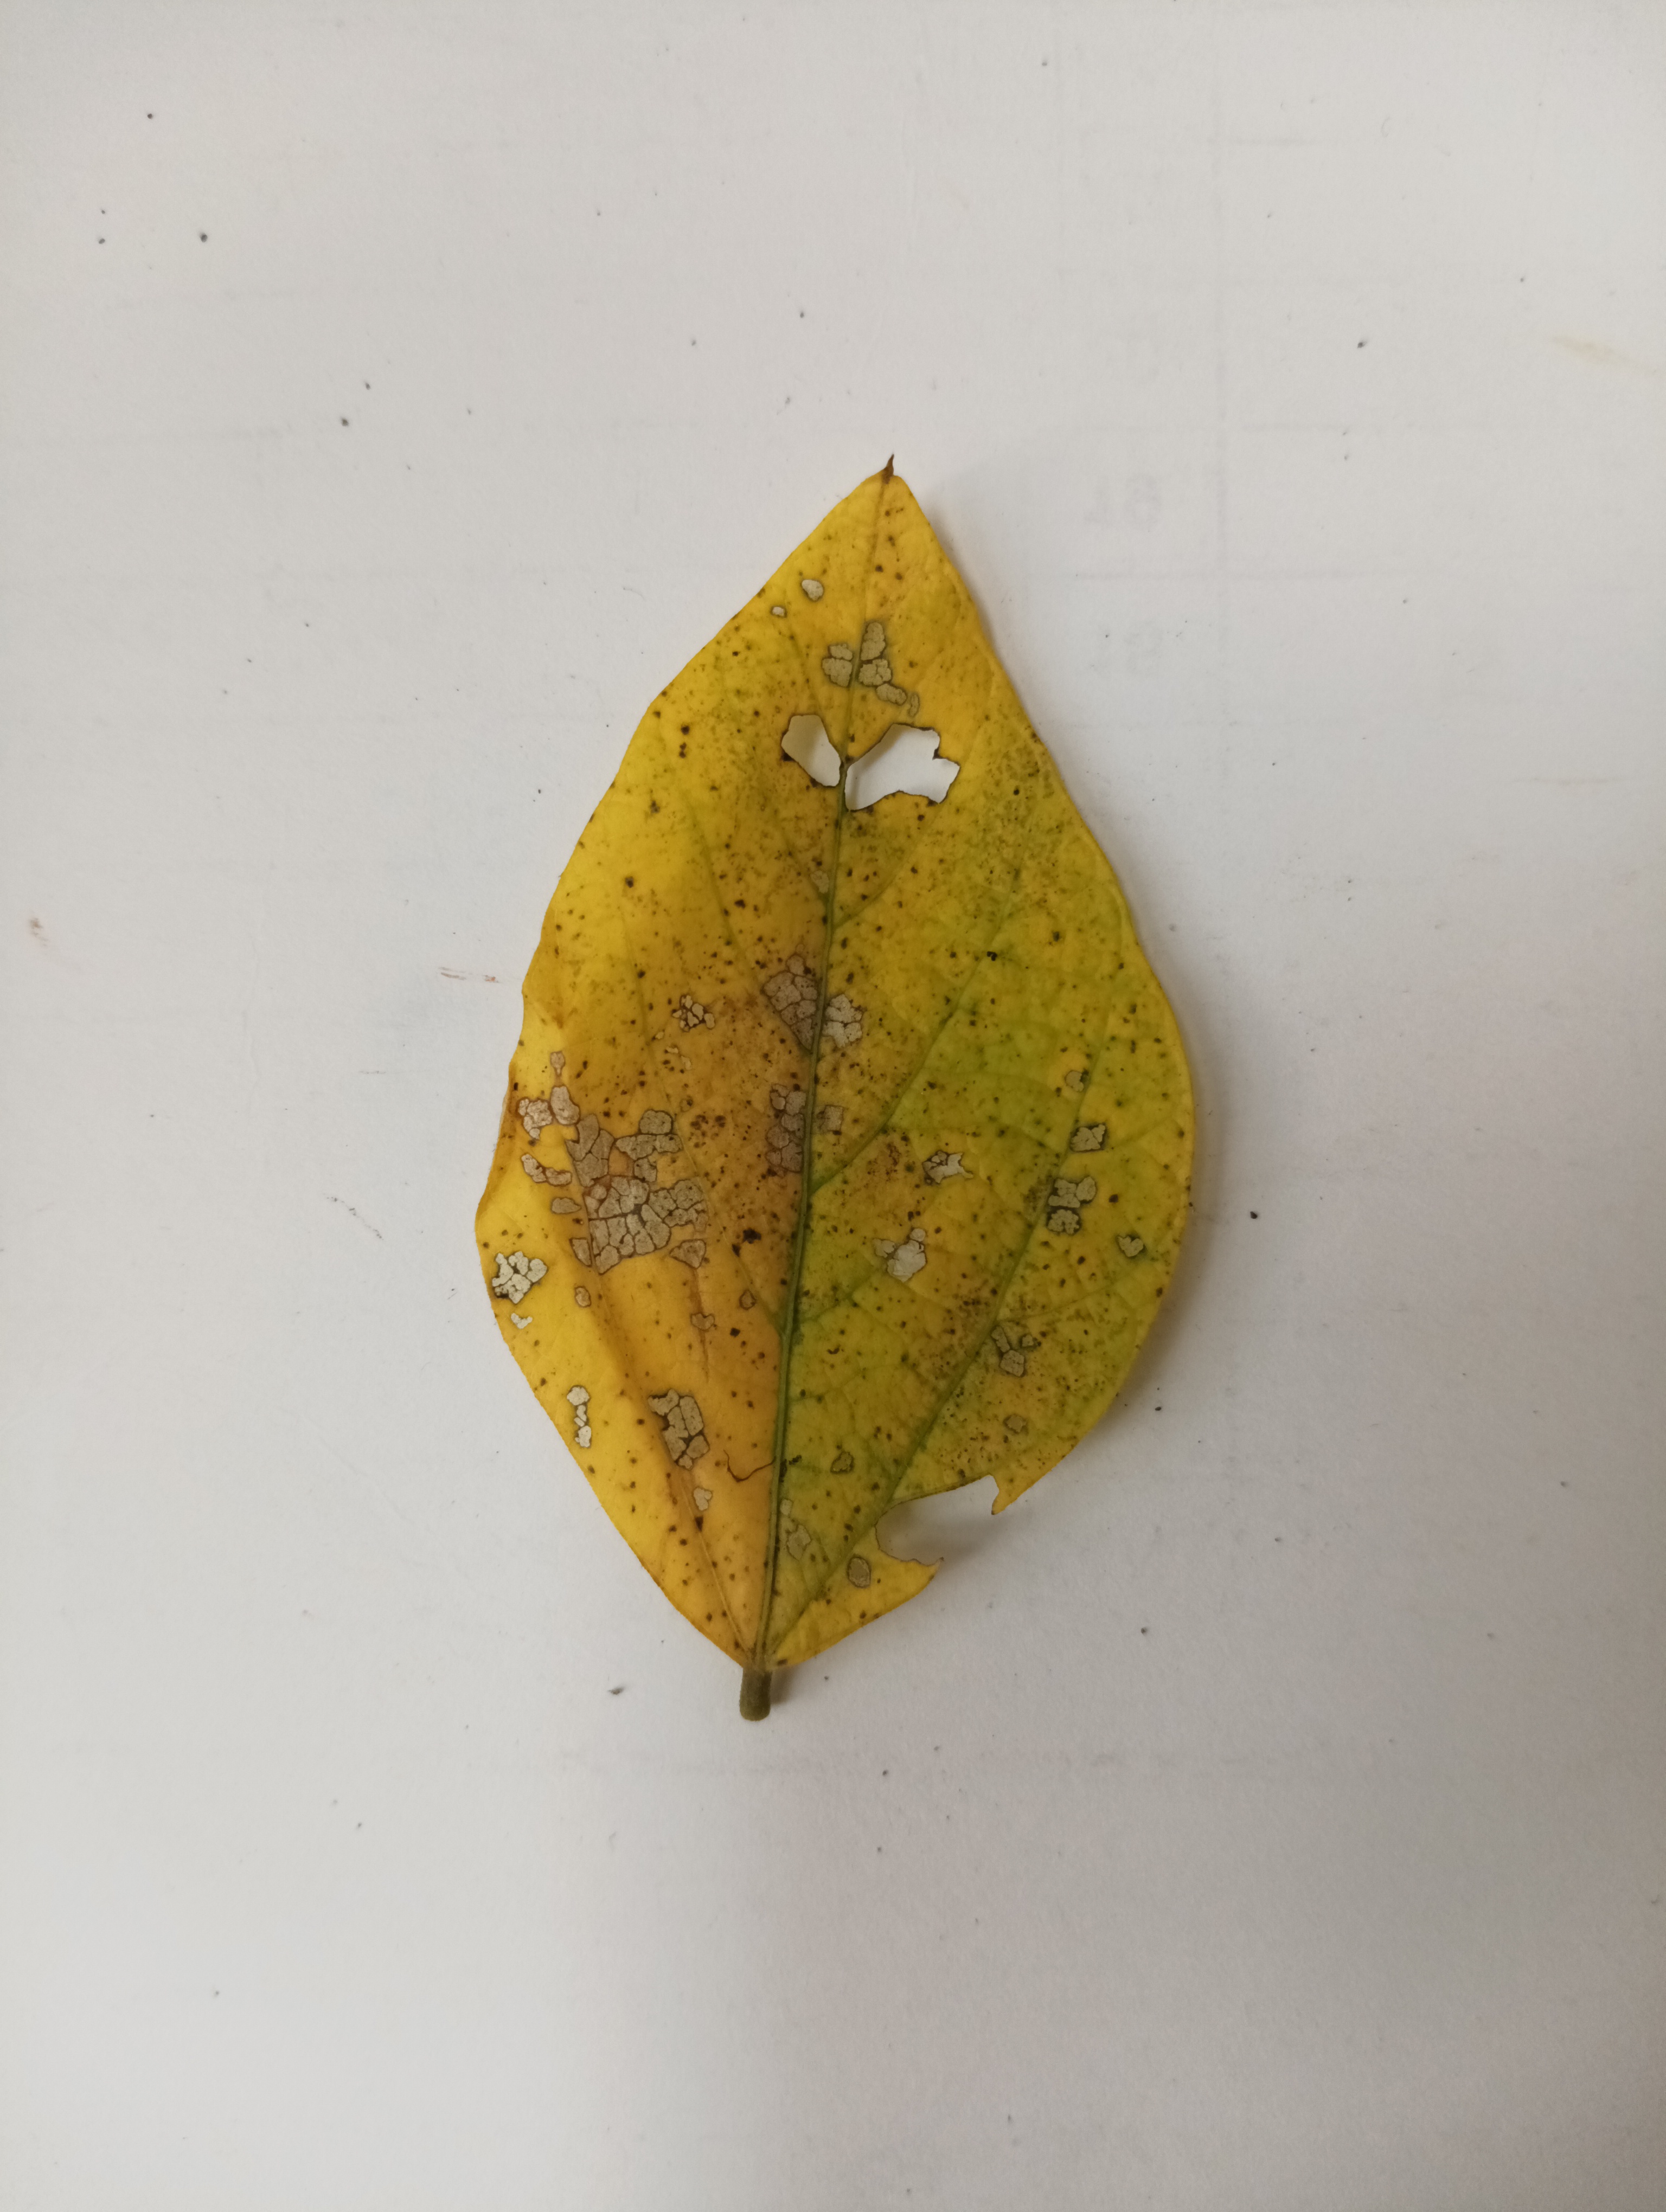
Label: Vein Necrosis